Hawkeye Street Underpass

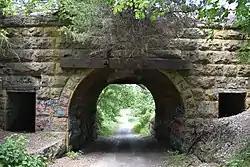
The Hawkeye Street Underpass in 2021

The Hawkeye Street Underpass is a historic structure located south of Nora Springs, Iowa, United States. It spans South Hawkeye Street for . The Illinois Central Railroad arrived in Nora Springs in 1868, and the Burlington, Cedar Rapids & Northern Railway (BCR&N) arrived three years later. The later was acquired by the Chicago, Rock Island & Pacific Railroad in the early 1880s. This stone masonry arch underpass was constructed by the Rock Island Line in 1889 as part of an upgrade of the tracks. It was designed by F.A. McDonald who had worked for the BCR&N. It is the only known stone arch bridge in Floyd County. The bridge was listed on the National Register of Historic Places in 1998.